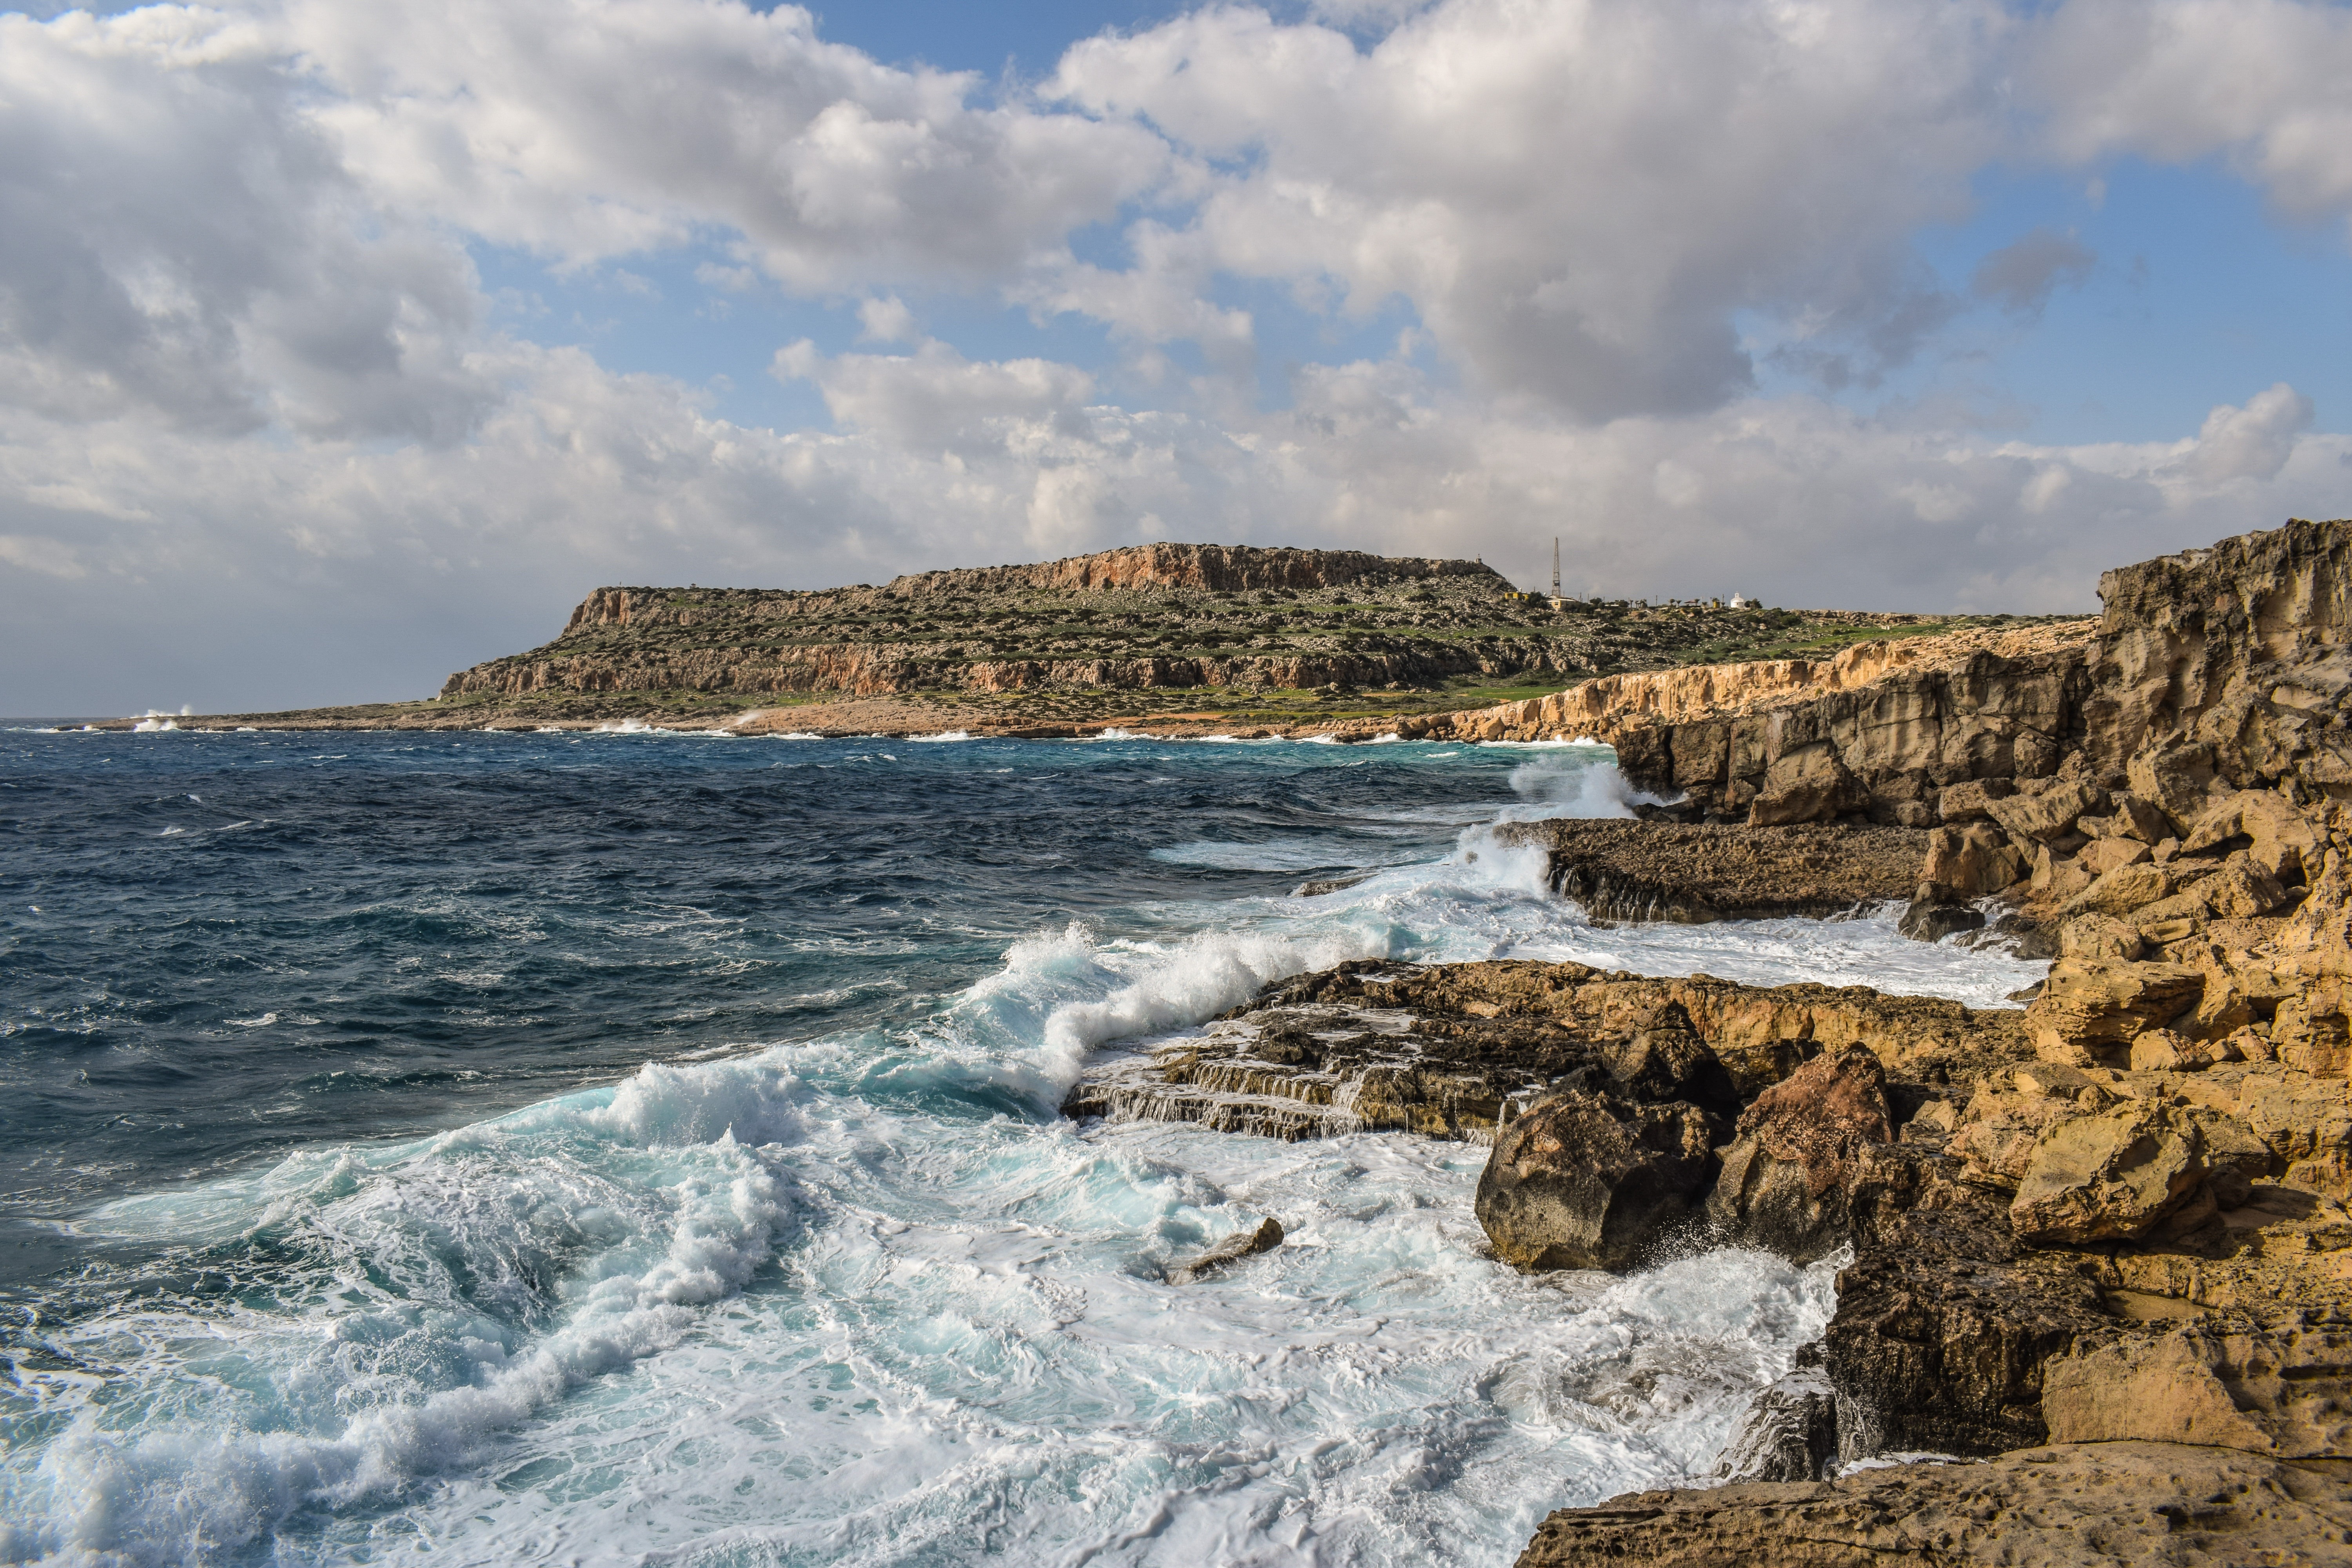
sea, coast, water, rock, ocean, wilderness, cloud, sky, shore, wave, coastline, formation, cliff, cove, scenic, scenery, bay, tourism, terrain, national park, erosion, body of water, headland, waves, geology, cavo greko, cyprus, cape, klippe, wind wave, promontory, coastal and oceanic landforms